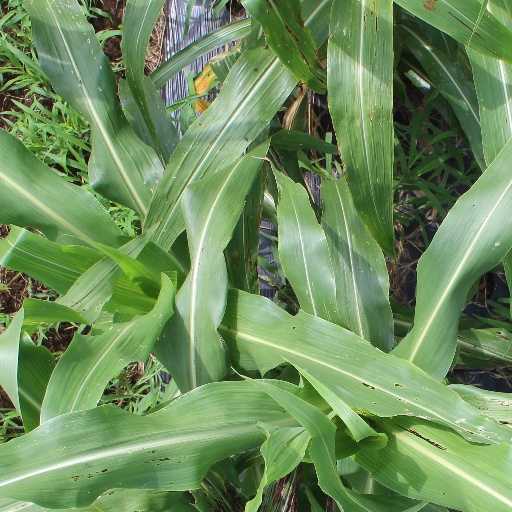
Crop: sorghum